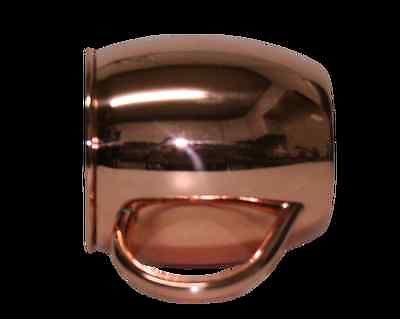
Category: mug